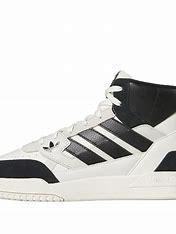
Brand: adidas
Model: Drop Step Skate